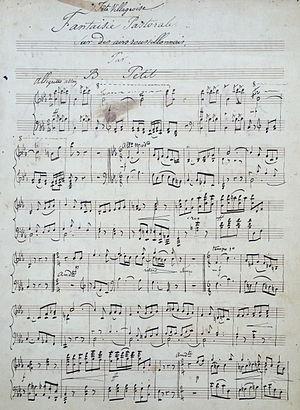
Réduction pour piano de la Fête villageoise sur des airs roussillonnais.
Bonaventure François Joseph Petit, né à Prades le 14 octobre 1811 et mort à Perpignan le 3 mars 1901, est un professeur de piano, organiste et compositeur français.